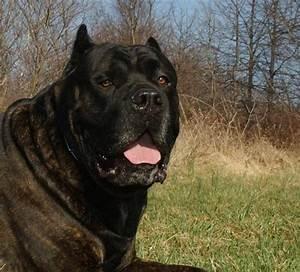
dog